Fasting in Buddhism

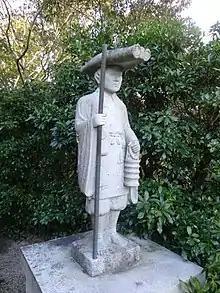
Statue of Konryū Daishi Sōō (831-918), the creator of the ascetic practice called "kaihōgyō" ("circling the mountain") which concludes with a period of fasting.

In East Asian Mahayana Buddhism, there are different fasting (Chinese: "zhai") practices. The most common form refers to a strict form of vegetarianism. A common part of East Asian Buddhist vegetarianism is also avoiding the five pungent foods.